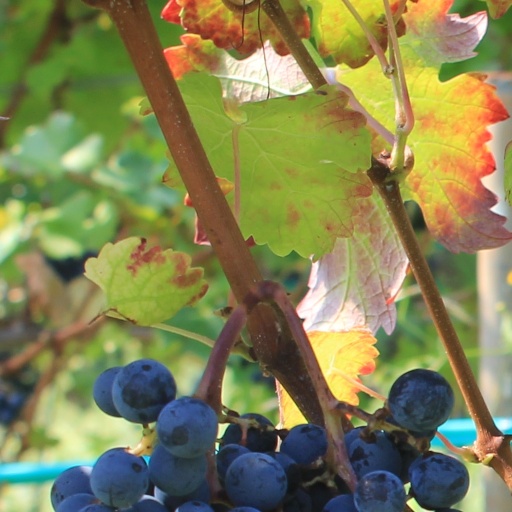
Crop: grape